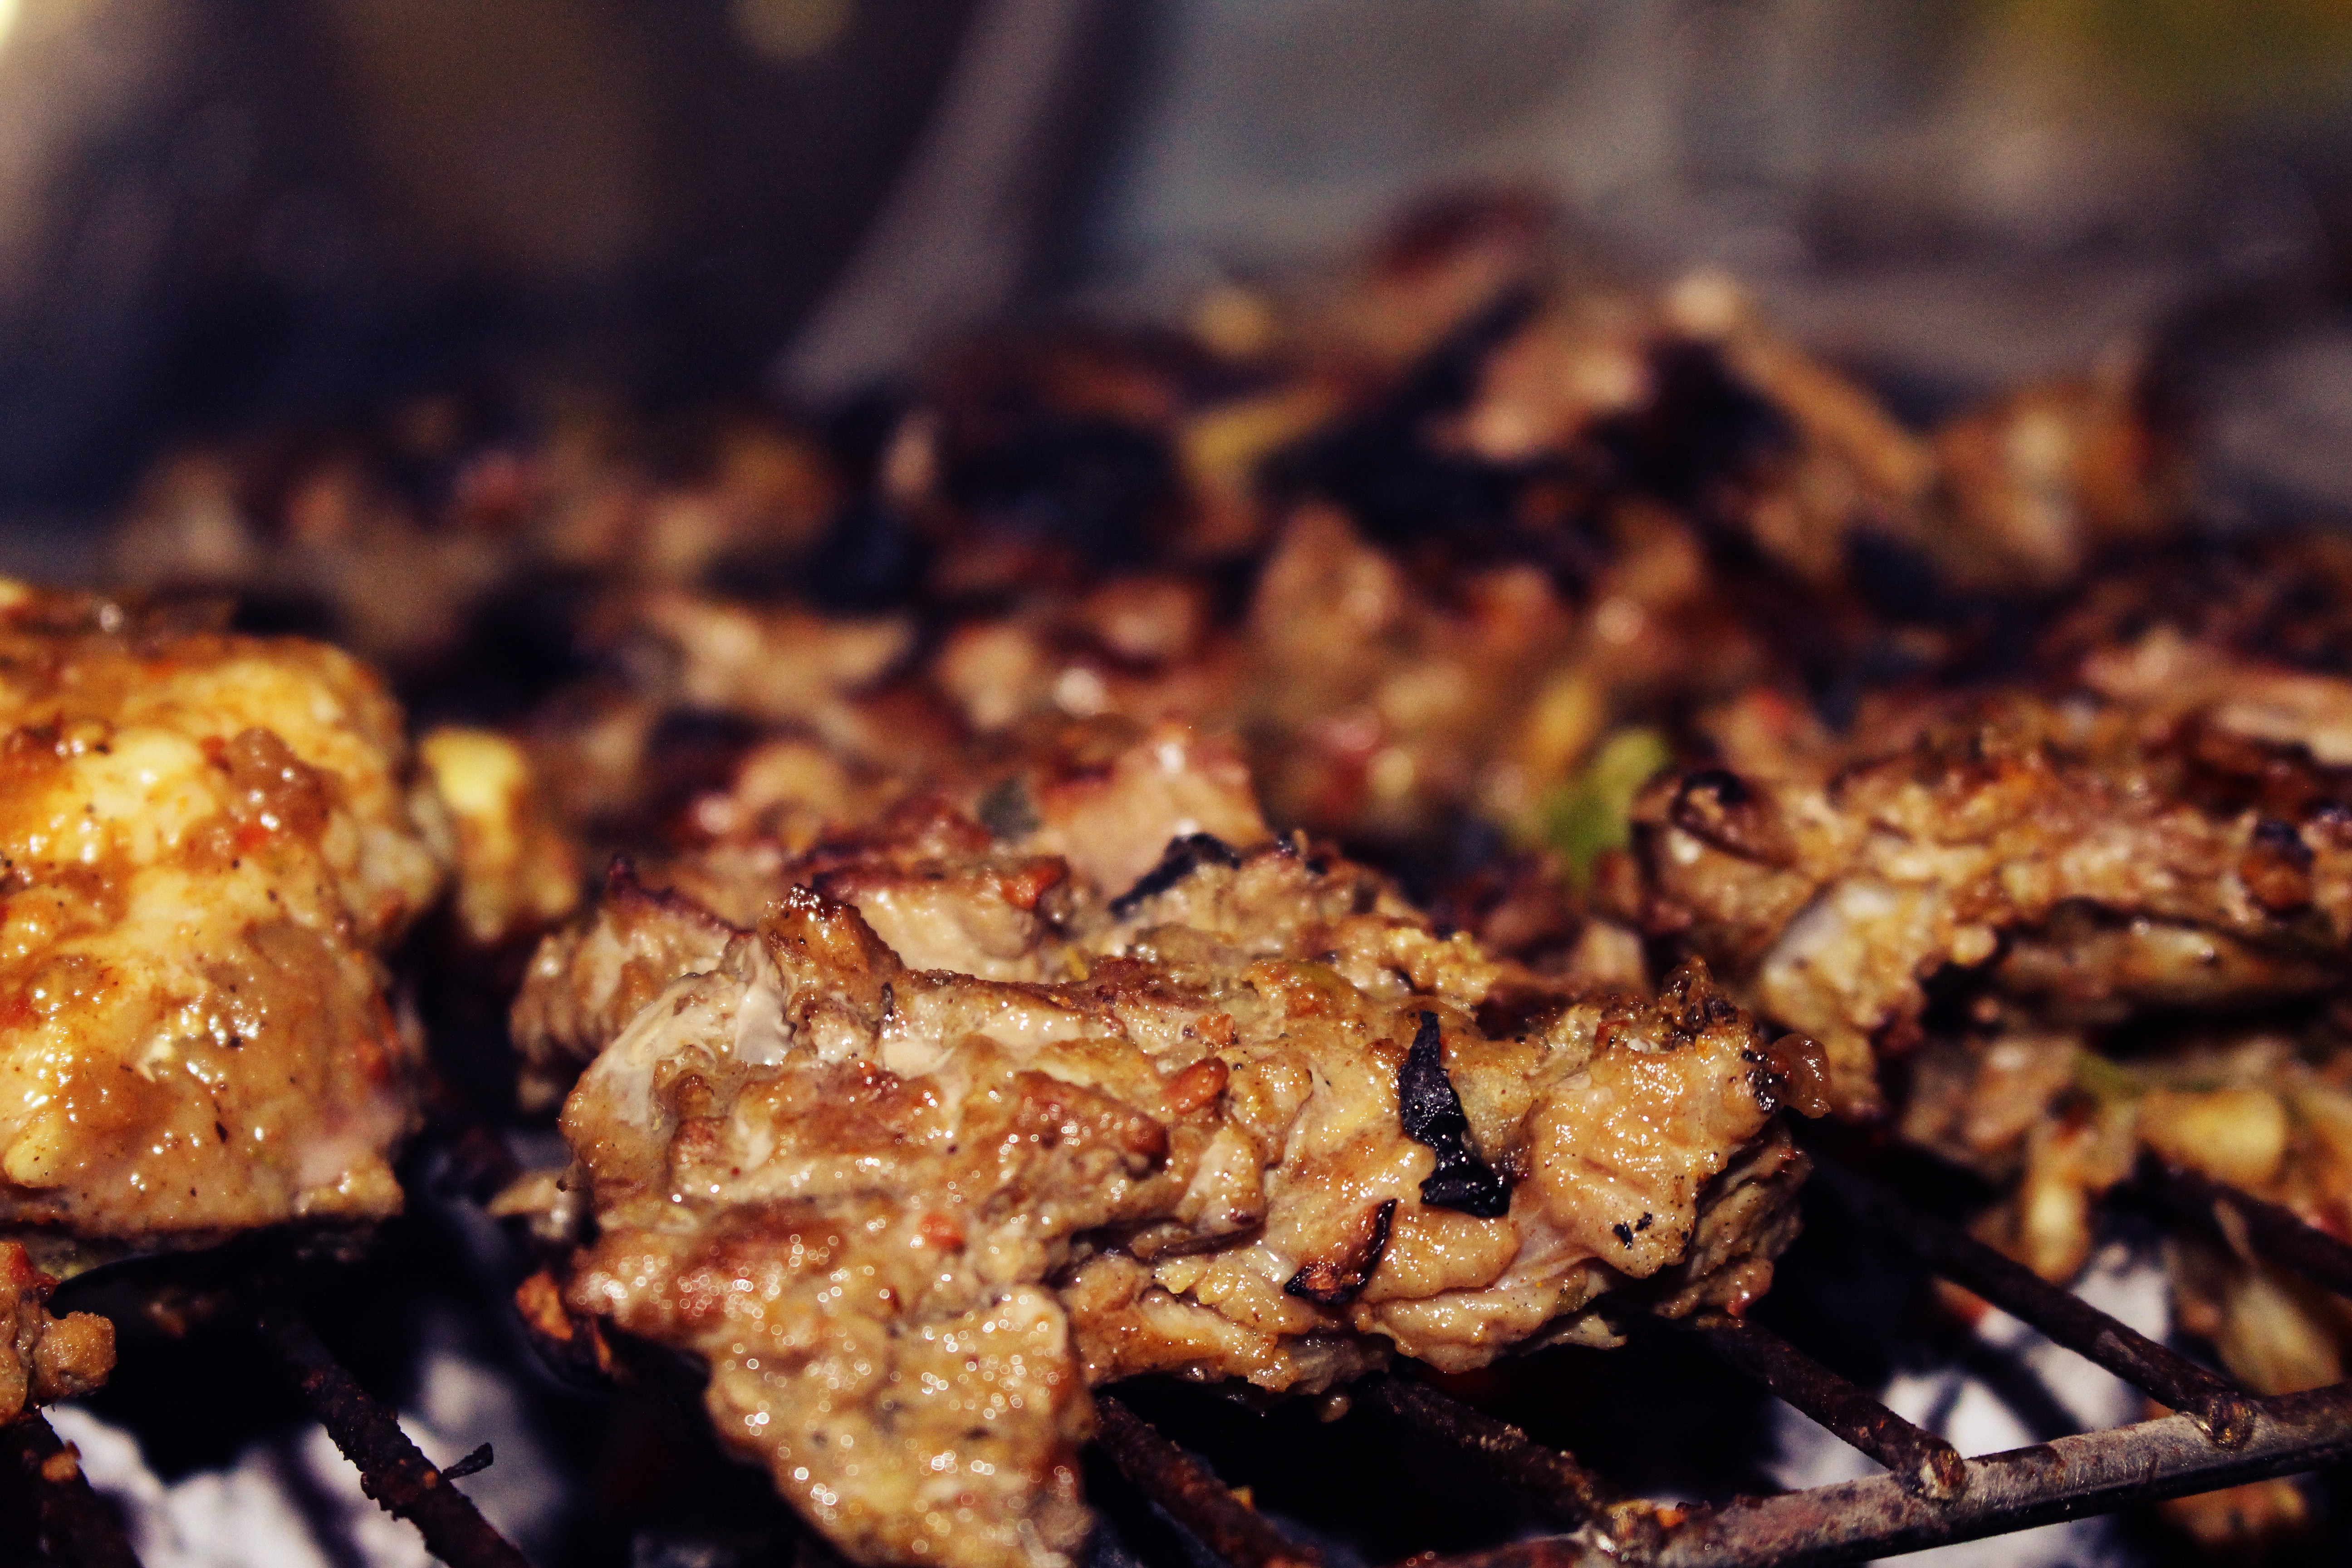
dish, meal, food, cooking, bbq, meat, barbecue, cuisine, grill, asian food, grilled, grilling, barbecue grill, grilled food, fried food